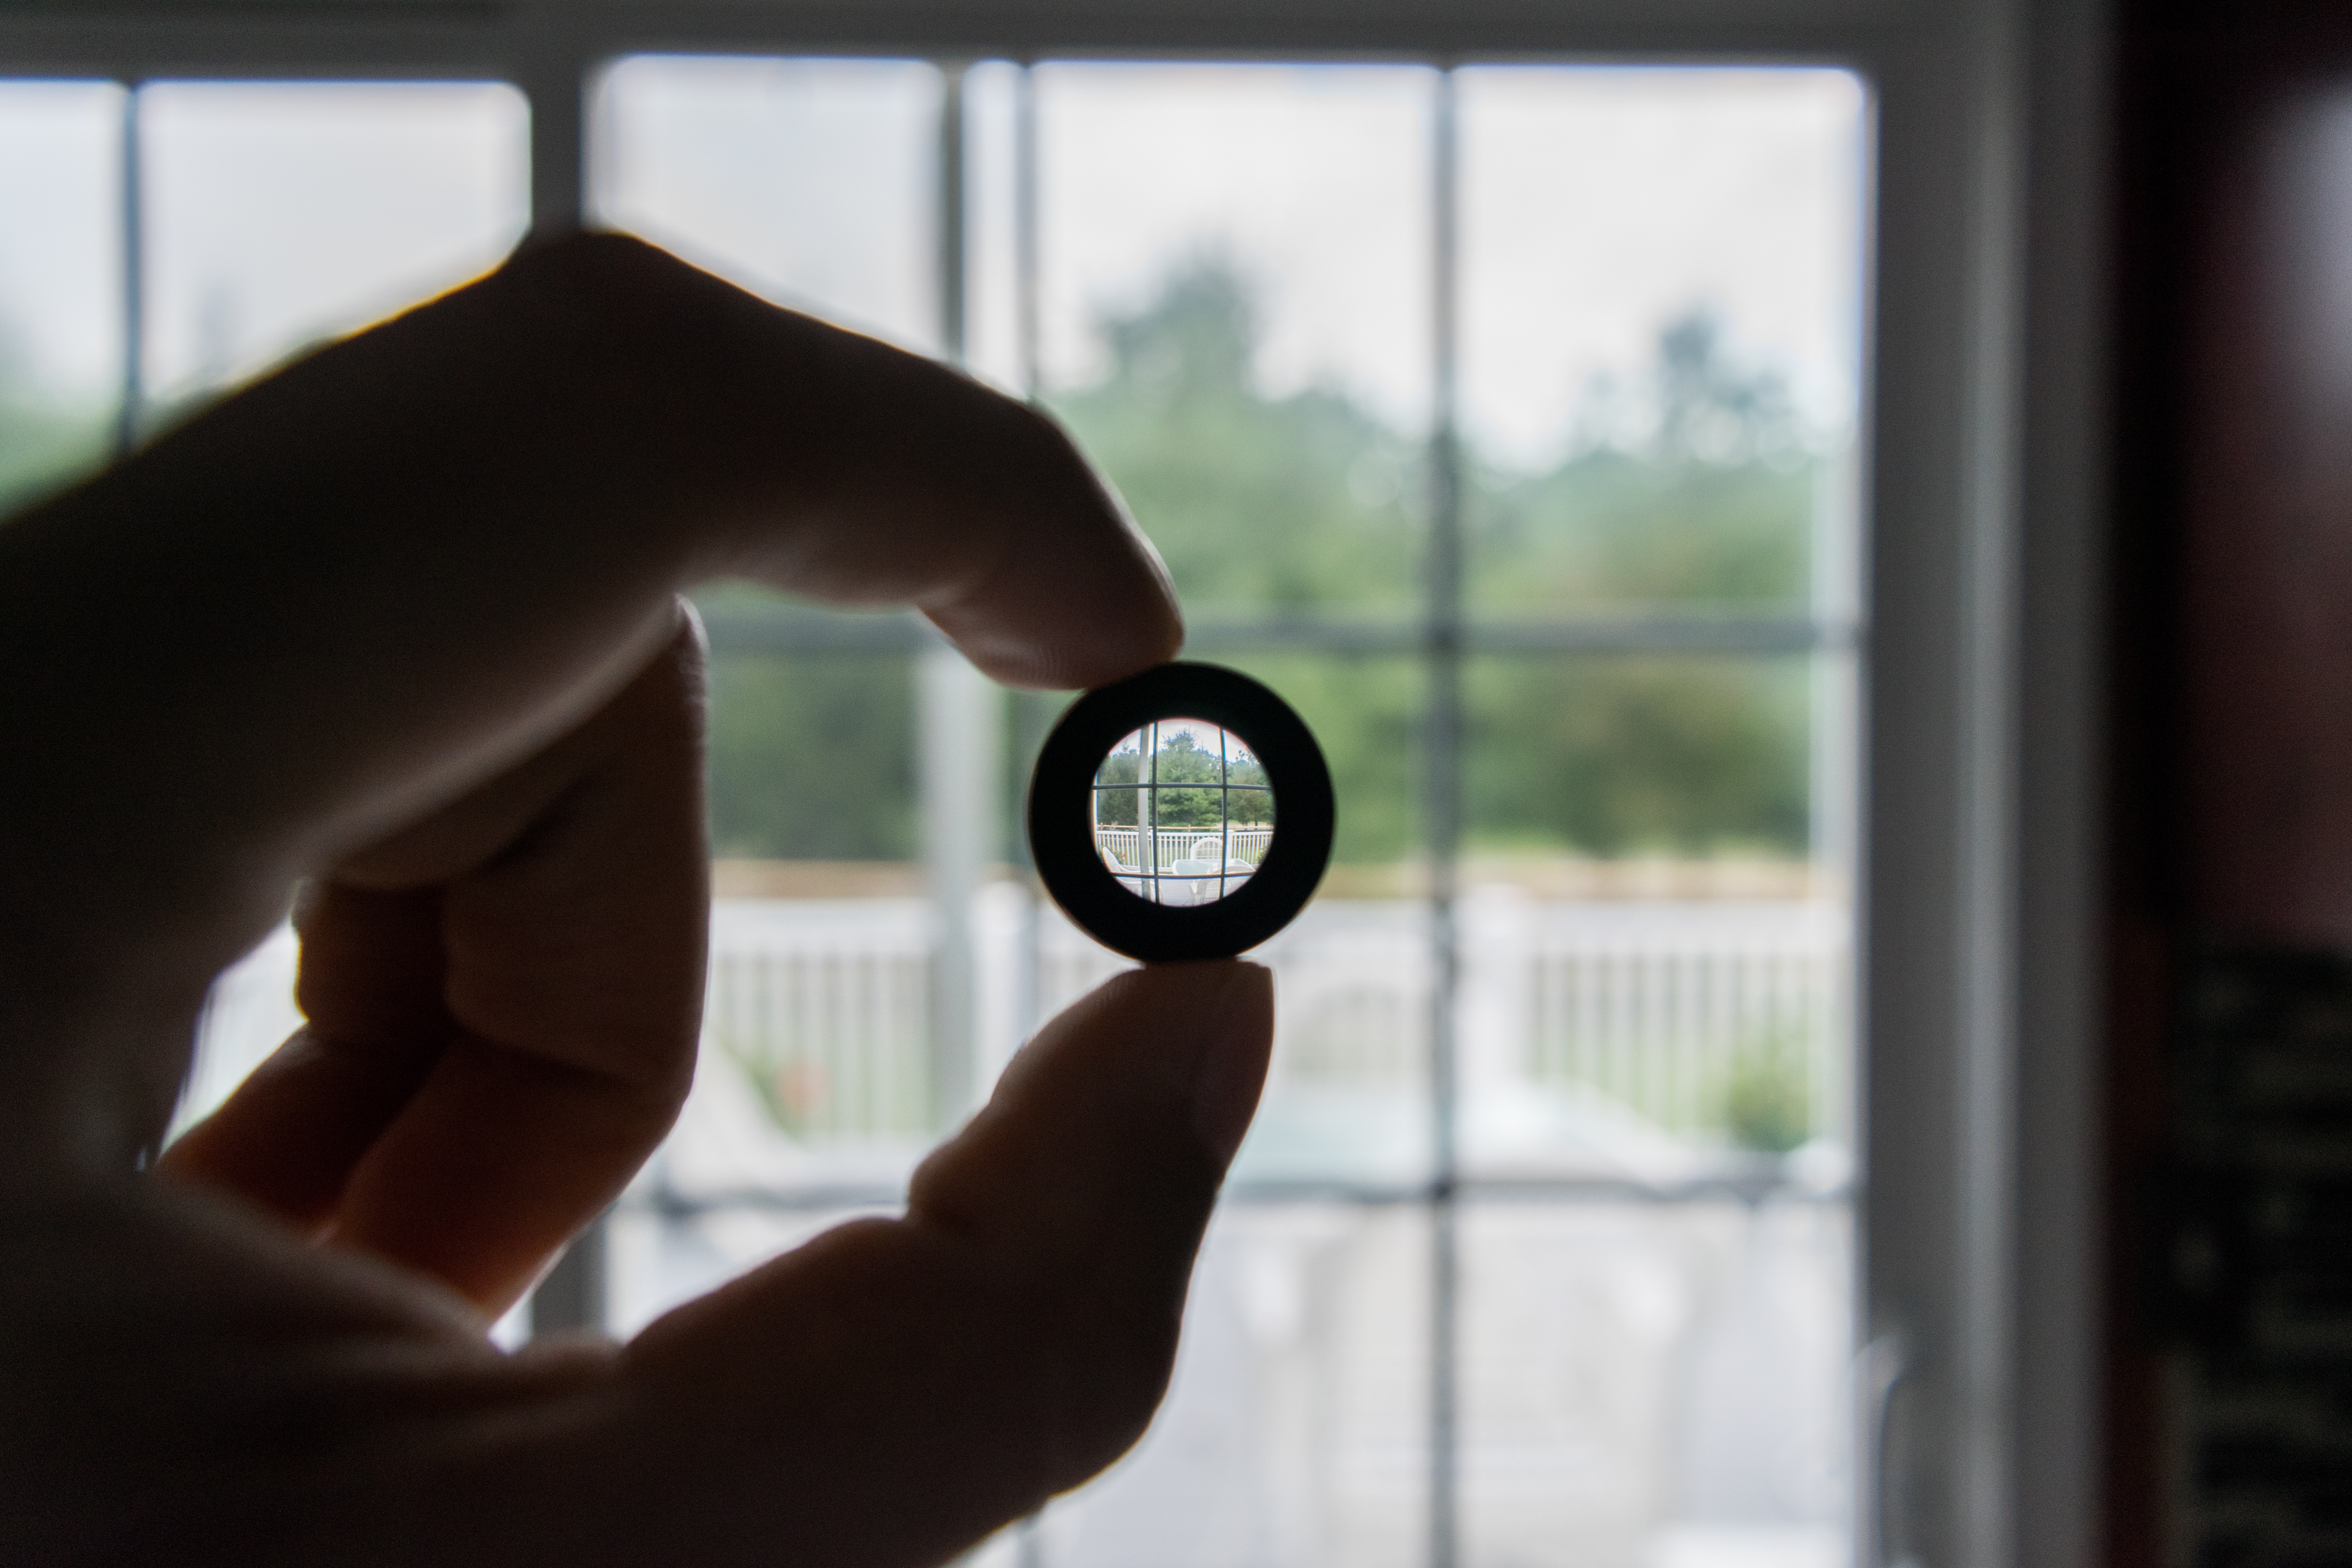
hand, light, white, window, glass, driving, green, black, lighting, photograph